King Faisal Air Base shooting

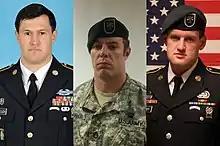
The three victims of the King Faisal Air Base shooting from left to right: SSG Matthew Lewellen, SSG Kevin McEnroe and SSG James Moriarty

Shortly after 12:00pm (ADT) on November 4, 2016, a convoy of four unarmored vehicles arrived at King Faisal air base. The convoy contained four American soldiers who were returning from a day of range training elsewhere. The first vehicle of the convoy passed through the base's sole access control point unimpeded. As the second vehicle approached to enter a Jordanian army guard, Corporal Marik al-Tuwayha, opened fire with his M16 rifle, striking through the windshield of the vehicle and killing Staff Sergeant Kevin McEnroe and Staff Sergeant Matthew Lewellen. The other Americans in the following vehicles shouted in both English and Arabic to Corporal al-Tuwayha to cease fire to no avail. Corporal al-Tuwayha then advanced on the other Americans in the convoy, firing on them as he did so. The two remaining Americans sought cover and returned fire. Staff Sergeant James Moriarty was killed and the remaining American shot Corporal al-Tuwayha with his pistol, critically wounding him and ending the gunbattle.